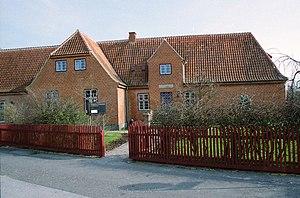
Le Musée de Skagen est un musée d'art situé à Skagen, Danemark, qui présente une grande collection d'œuvres des peintres de Skagen qui séjournèrent et travaillèrent dans cette ville à la fin du XIXᵉ siècle et au début du XXᵉ siècle. En particulier sont exposées les œuvres de Marie et P. S. Krøyer, d'Anna et Michael Ancher, de Laurits Tuxen, de Viggo Johansen ou d'Holger Drachmann. Le musée présente également des expositions temporaires. Le bâtiment héberge aussi un café situé dans la Maison de Jardin, un vieux bâtiment autrefois la maison et l'atelier d'Anna et Michael Ancher.